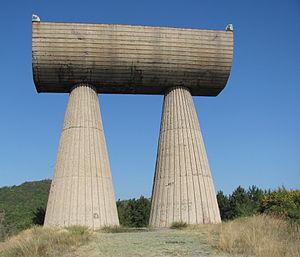
Cet article recense les monuments à la Seconde Guerre mondiale en Serbie.